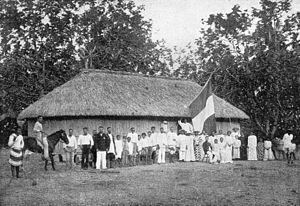
La chefferie d’Afareïtu à Mooréa.
Afareaitu est une commune associée de Moorea-Maiao, sur l'île de Moorea, en Polynésie française. Elle comptait 3 249 habitants en 2007.
Une chefferie est une entité politique et administrative représentant des communautés territoriales sur un territoire limité à base régionale, soumise à la domination d'un chef dont l'autorité ne repose plus uniquement sur la parenté, mais également sur le prestige, le sacré, une certaine coercition limitée.